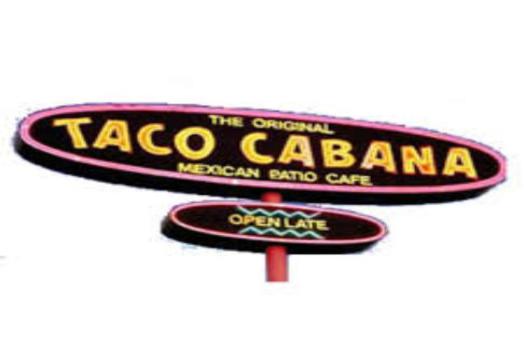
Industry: Food